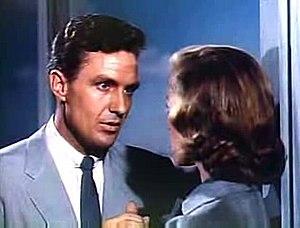
Robert Stack, est un acteur, un sportif et un animateur de télévision américain.
Écrit sur du vent est un film américain réalisé par Douglas Sirk, sorti en 1956. Il s'agit d'un mélodrame, un de ceux « réellement inspirés que Sirk hausse au rang de chef-d'œuvre ».